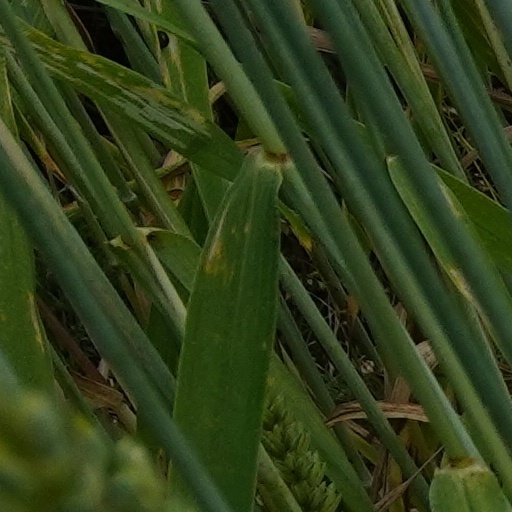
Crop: wheat